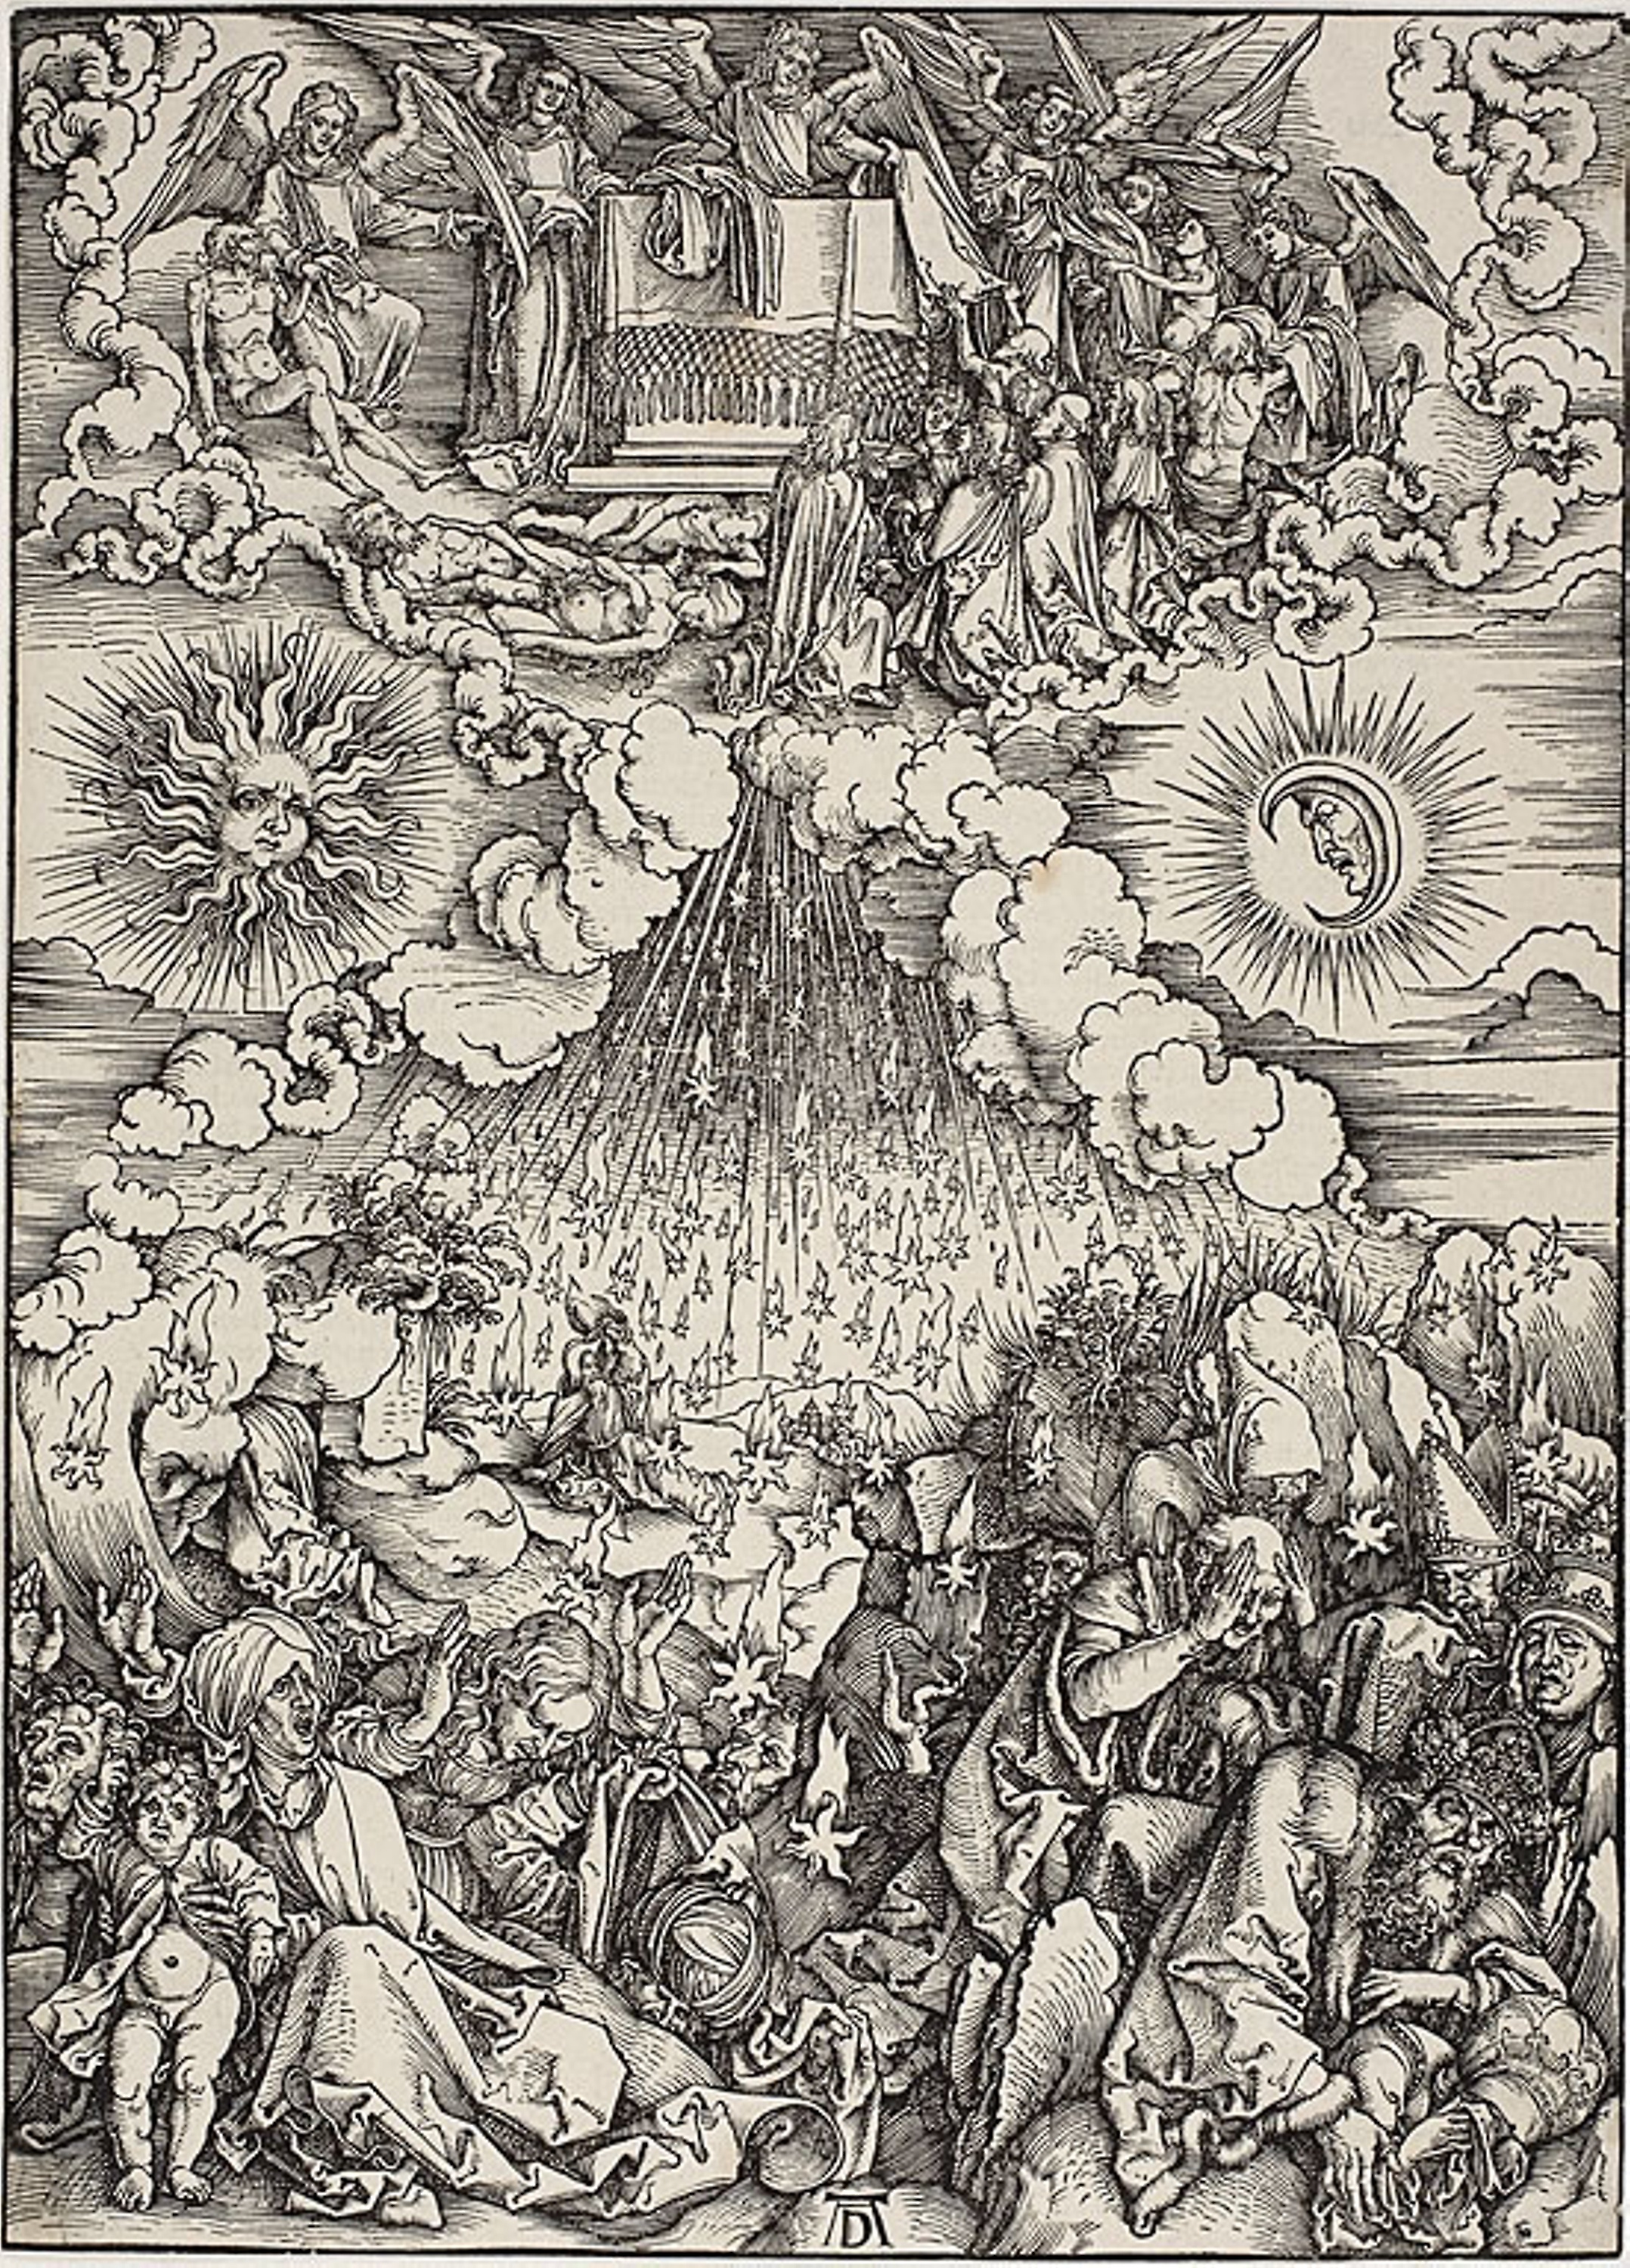
black and white, art, monochrome, tree, history, illustration, fictional character, organism, artwork, visual arts, drawing, fiction, printmaking, pattern